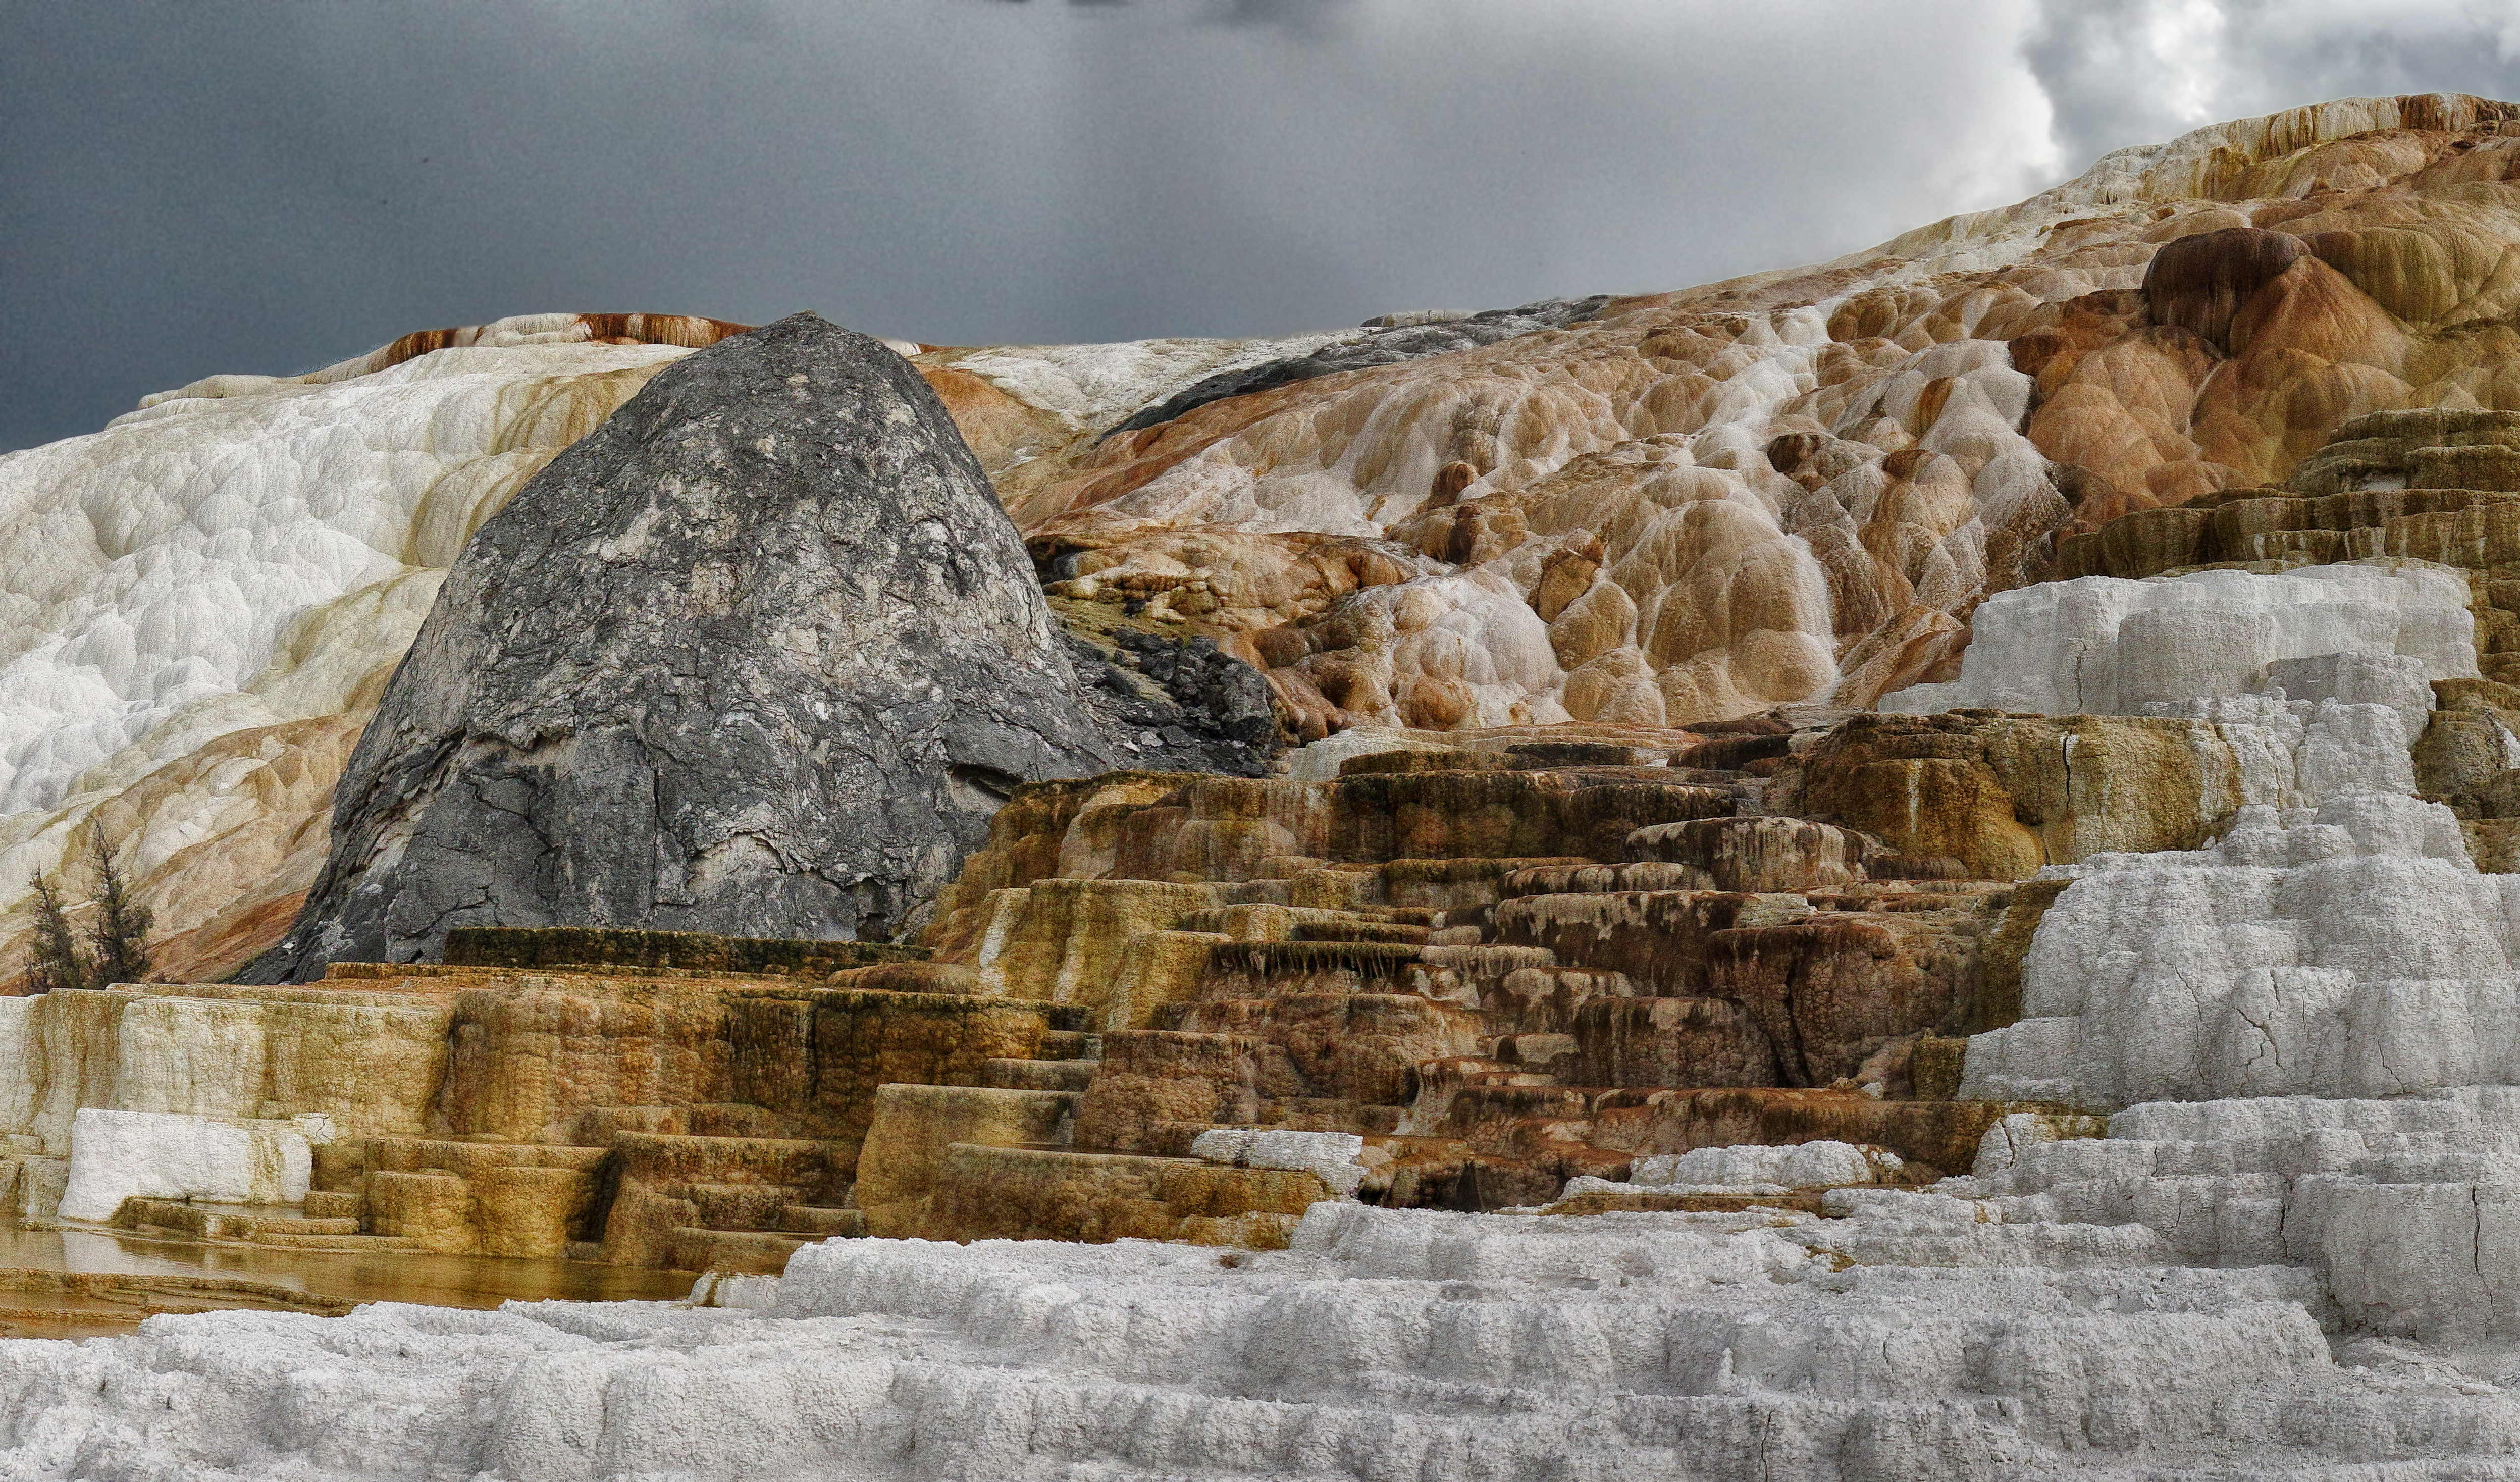
sea, coast, rock, mountain, winter, wood, wall, formation, cliff, terrain, geology, temple, badlands, wyoming, wadi, sonyrx10iii, mammothhotsprings, ancient history